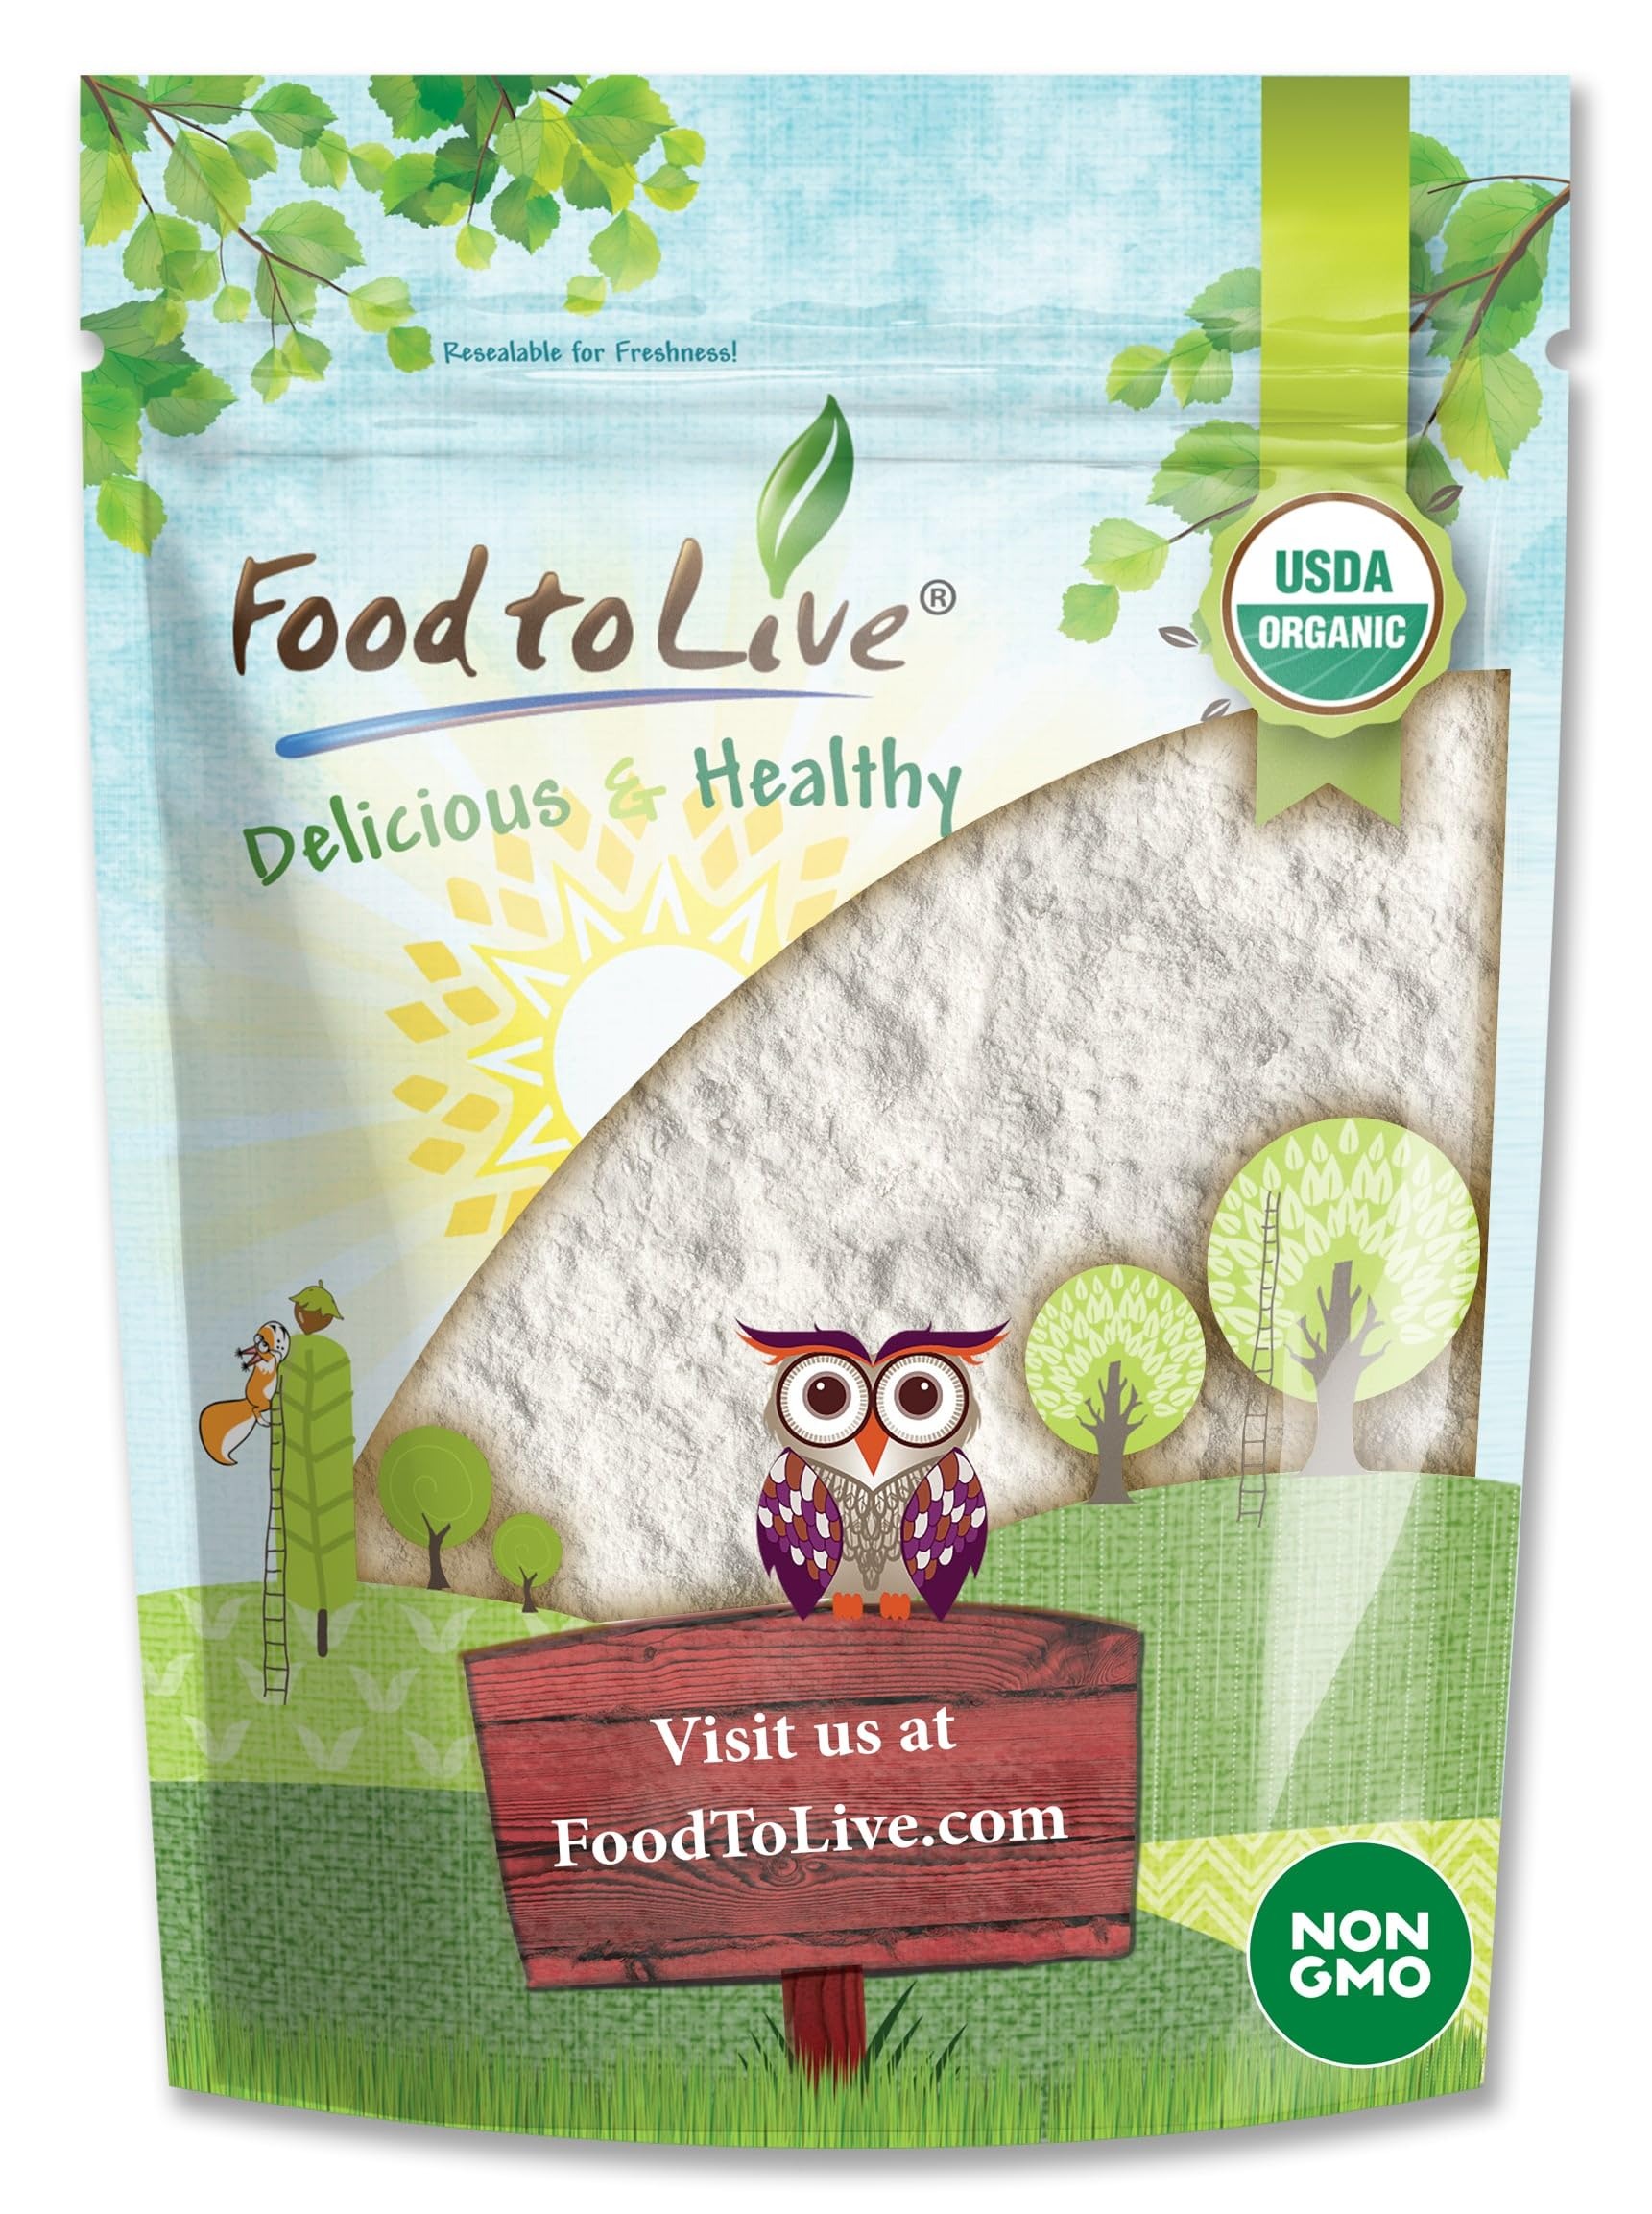
Item Name: Food to Live Organic Tapioca Flour, 8 Ounces – Non-GMO Finely Ground Tapioca Starch. Wheat and Rice Flour Substitute. All Purpose Thickening Agent for Baking, Sauces & Gravies. Vegan, Bulk
Bullet Point 1: ✔️NATURAL PRODUCT: Food to Live Organic Tapioca Flour is derived from the cassava root. It serves as an excellent thickening agent in various recipes, from sauces and gravies to baked goods.
Bullet Point 2: ✔️VERSATILE INGREDIENT: This finely ground flour can be used as a substitute for wheat and rice flour. It works well in both sweet and savory dishes, making it a staple in gluten-free and vegan cooking.
Bullet Point 3: ✔️NEUTRAL FLAVOR: Tapioca flour has a neutral taste, allowing it to blend seamlessly into your favorite recipes without altering the overall flavor profile.
Bullet Point 4: ✔️CERTIFIED ORGANIC: Food to Live ensures the highest quality by offering organic tapioca flour. It’s free from synthetic pesticides and genetically modified organisms (GMOs).
Product Description: Organic Barley Sprout Powder from Food to Live is a delicious and nutritious cooking ingredient. People have been cultivating barley for over 10,000 years, and during this time, they have come up with many uses for it. Today you can enjoy organic barley flour, cereal, sprout powder and malted barley, which is a sweetener by its nature. Organic Barley Sprout Powder from Food to Live is made from germinated barley. Vegetable protein, which is contained in a large amount in cereals, is better absorbed by the body, and trace elements and vitamins provide your body with energy. The powder is an indispensable source of vital and valuable nutrients. Organic Barley Sprout Powder contains the ideal ratio of proteins, fats and carbohydrates, high content of B vitamins, as well as A, E, D, potassium, silicon, iron. This is an excellent ingredient that not only diversifies your menu, but also gives it a wonderful flavor. You can add it to fresh juices or salads, mashed potatoes and other dishes that do not require heat treatment. You can even use it to make protein shakes. You can add a small amount of powder daily (about 1 gram per day) to your drinks or you can use the Powder as an extra seasoning for your dishes to add extra flavor. You should store this Powder in an airtight container in a cool and dark place. Please note that Organic Barley Sprout Powder is packaged in the same facility as Tree Nuts and Wheat.
Value: 8.0
Unit: Ounce

Price: 8.52